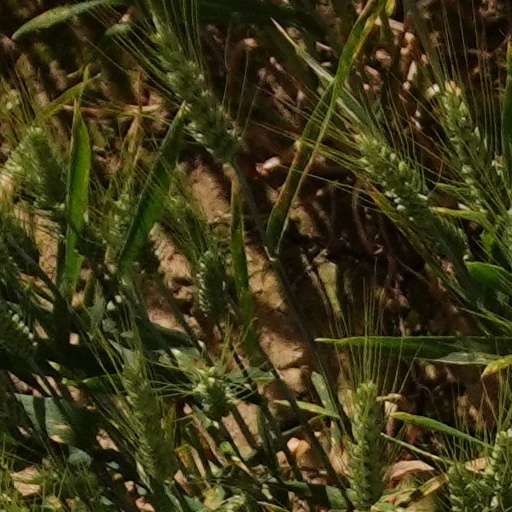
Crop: wheat